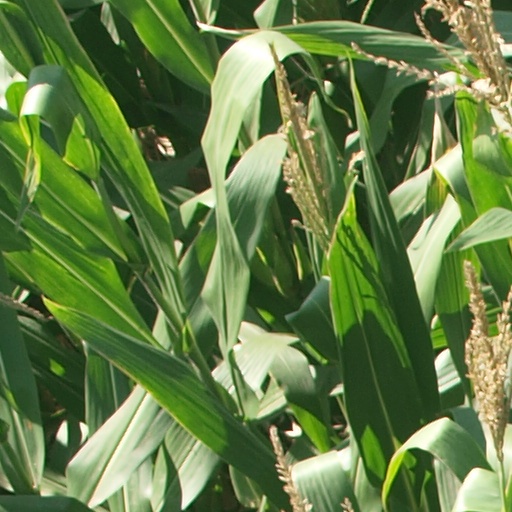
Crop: maize; corn